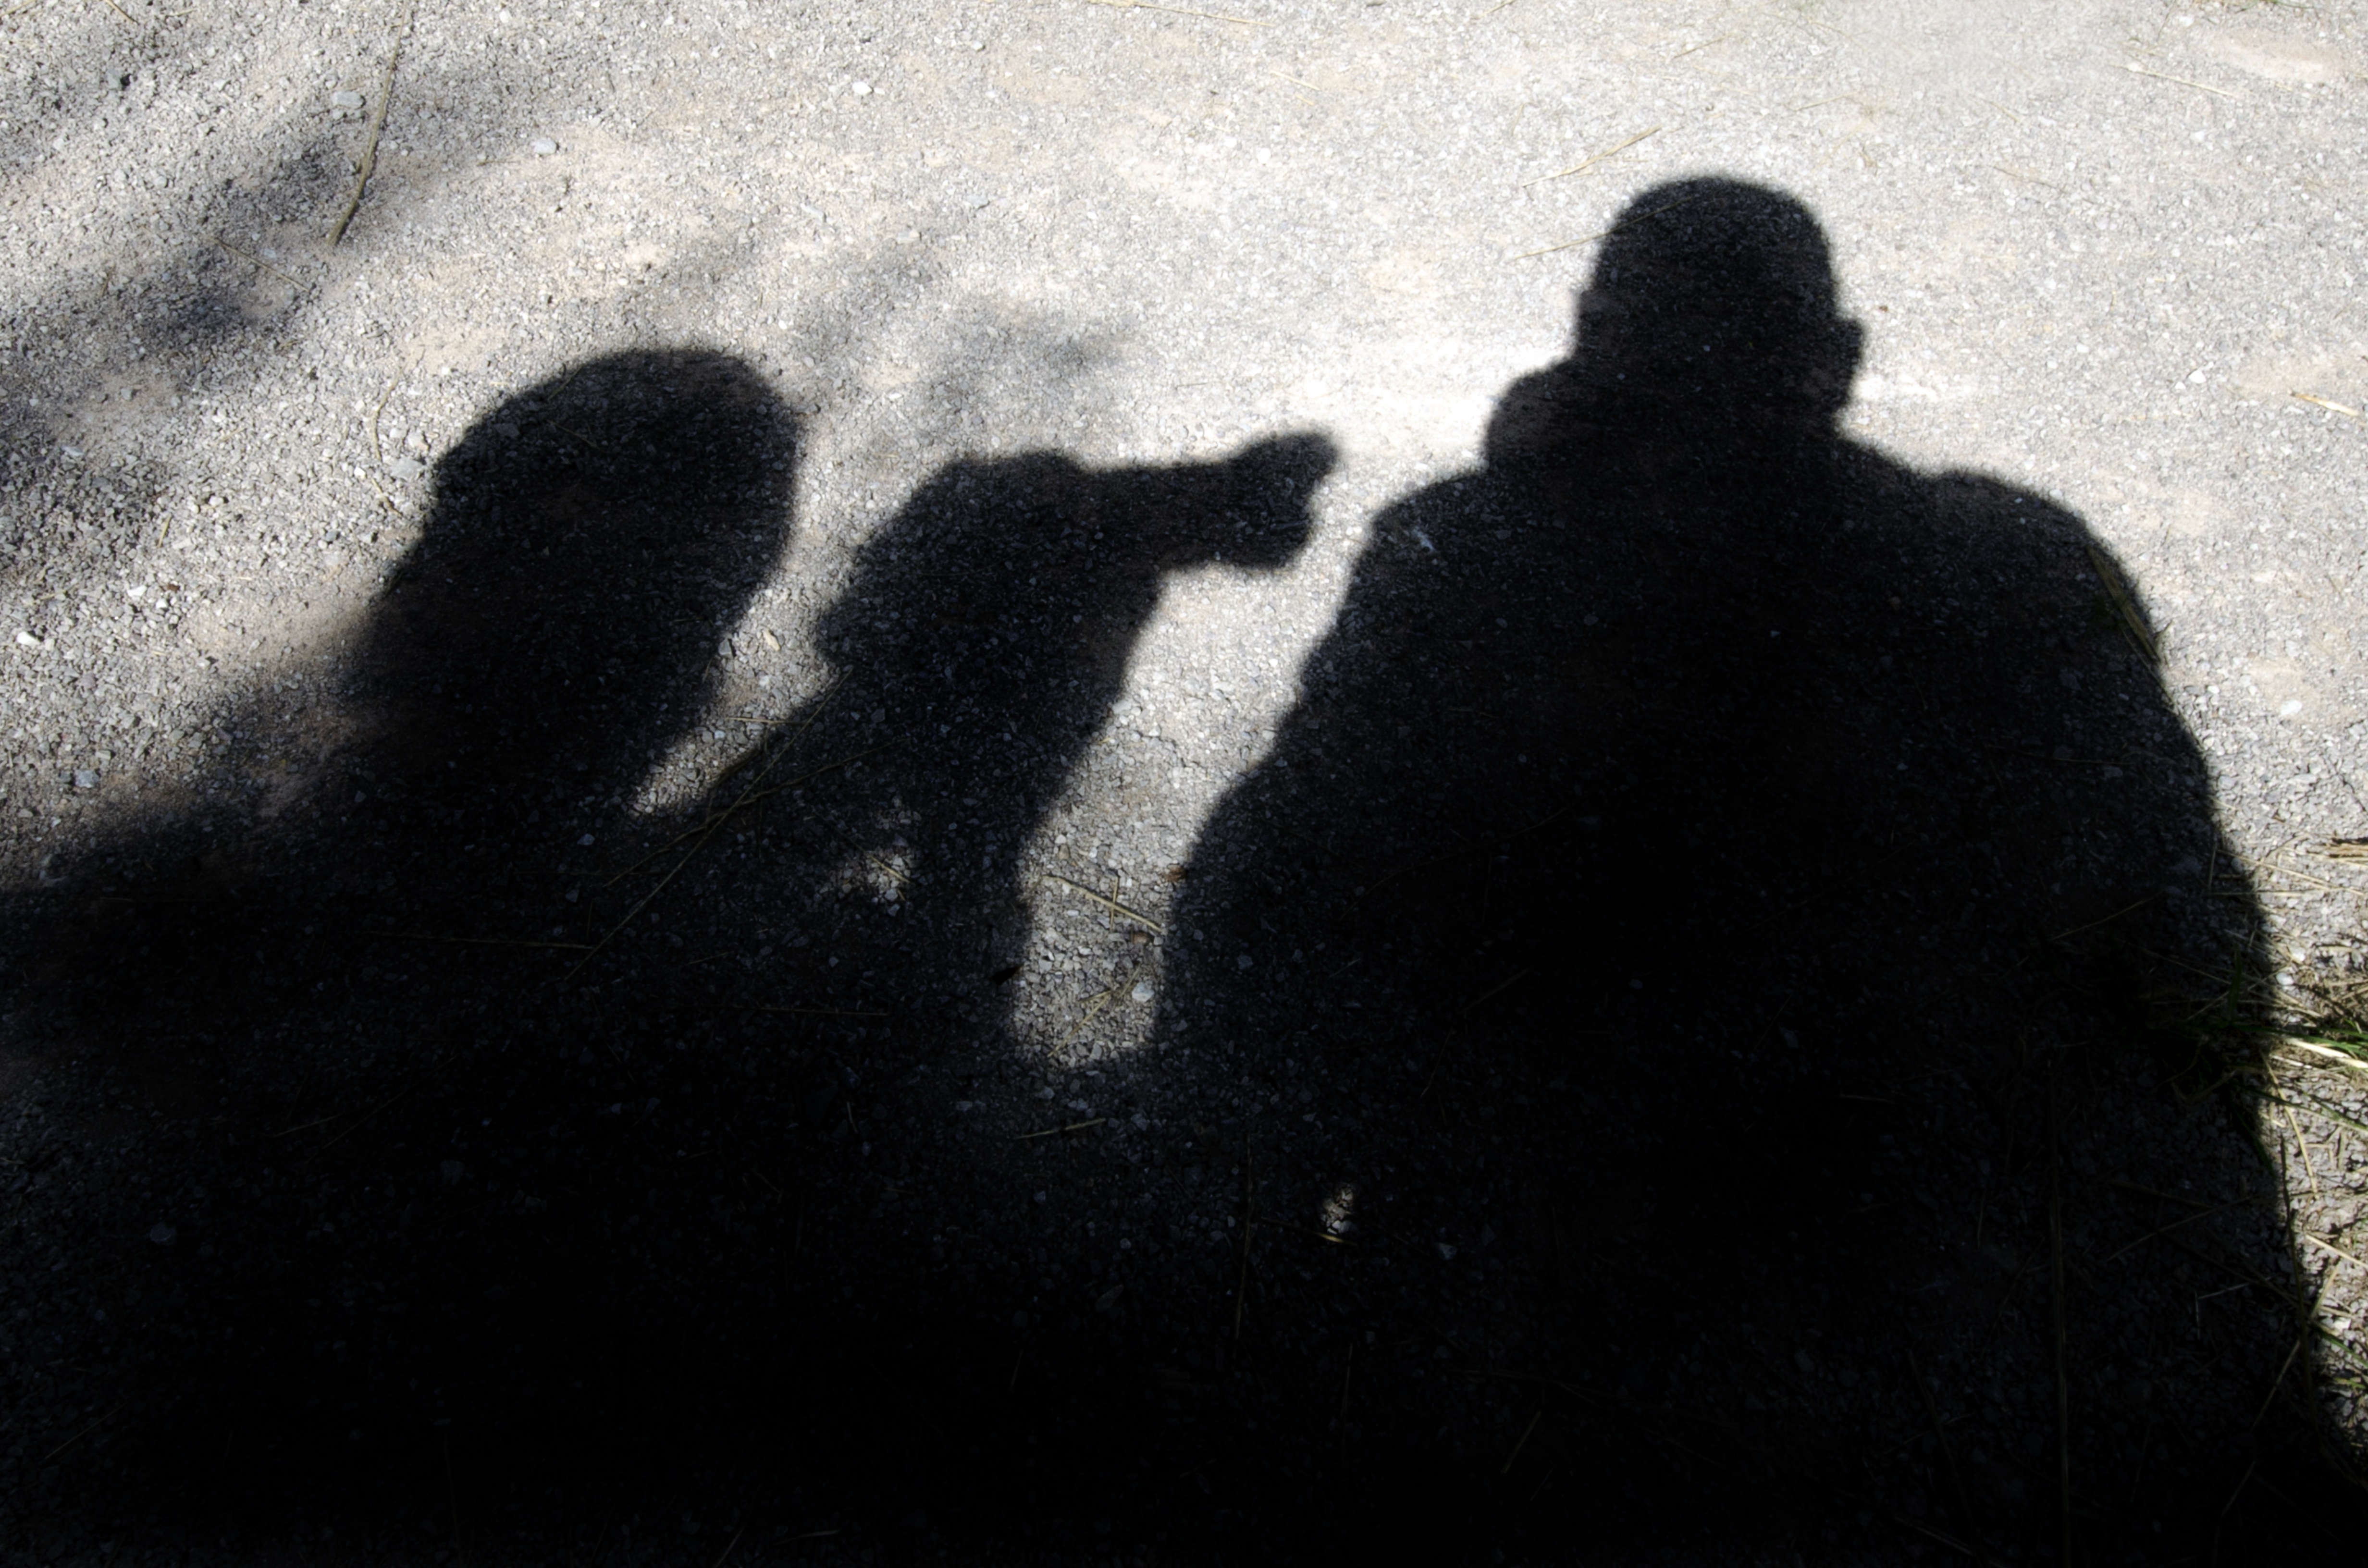
man, silhouette, light, people, camera, photographer, shadow, darkness, black, monochrome, image, adult